Jap

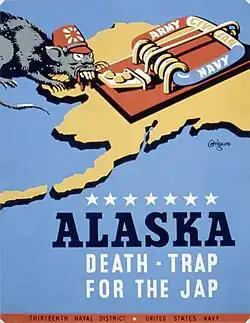
WWII propaganda poster using a rhyming slogan in its text

According to the "Oxford English Dictionary", "Jap" as an abbreviation for "Japanese" was in colloquial use in London around 1880. An example of benign usage was the previous naming of Boondocks Road in Jefferson County, Texas, originally named Jap Road when it was built in 1905 to honor a popular local rice farmer from Japan.